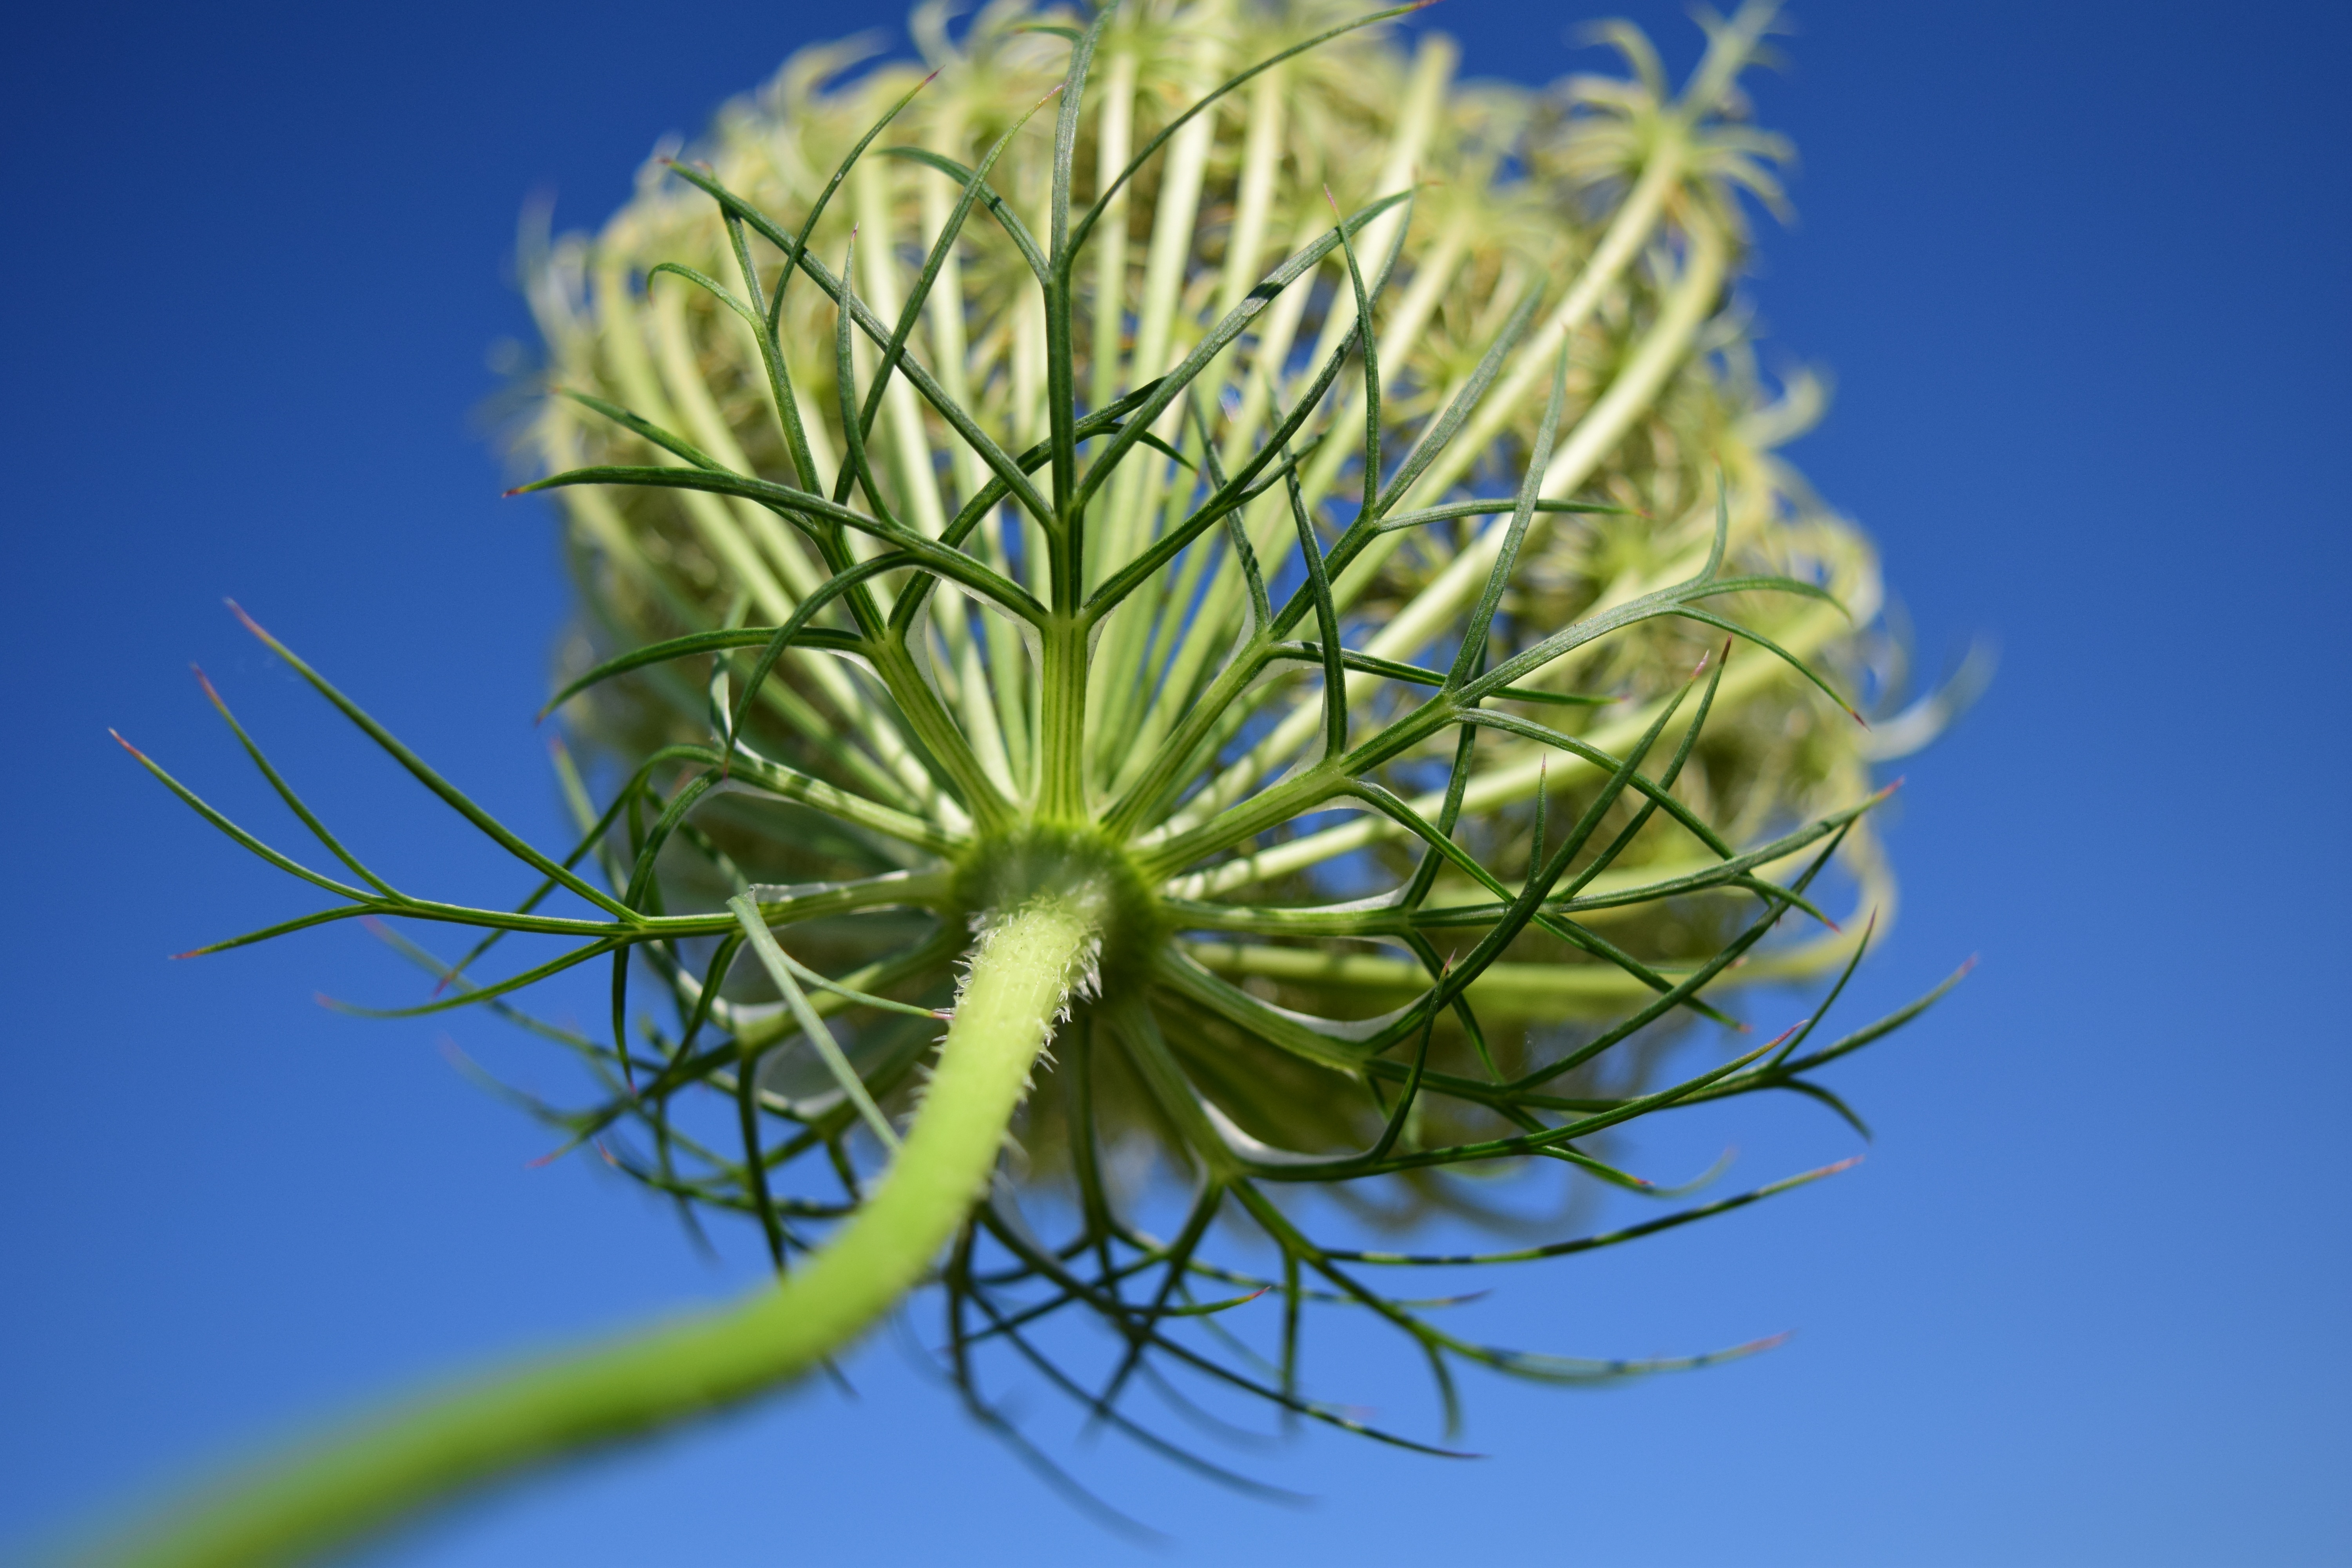
tree, branch, plant, sky, flower, perspective, botany, blue, close, flora, weed, close up, faded, larch, macro photography, flowering plant, sheep sheaf, grass family, plant stem, land plant